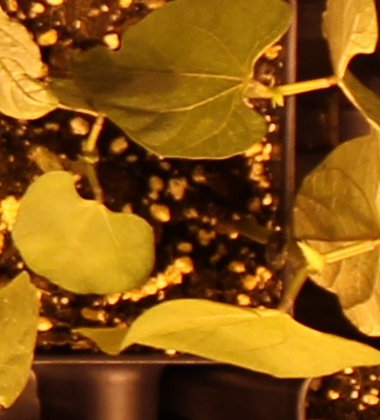
Label: Blackbean